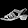
Label: Sandal